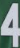
Number: 4